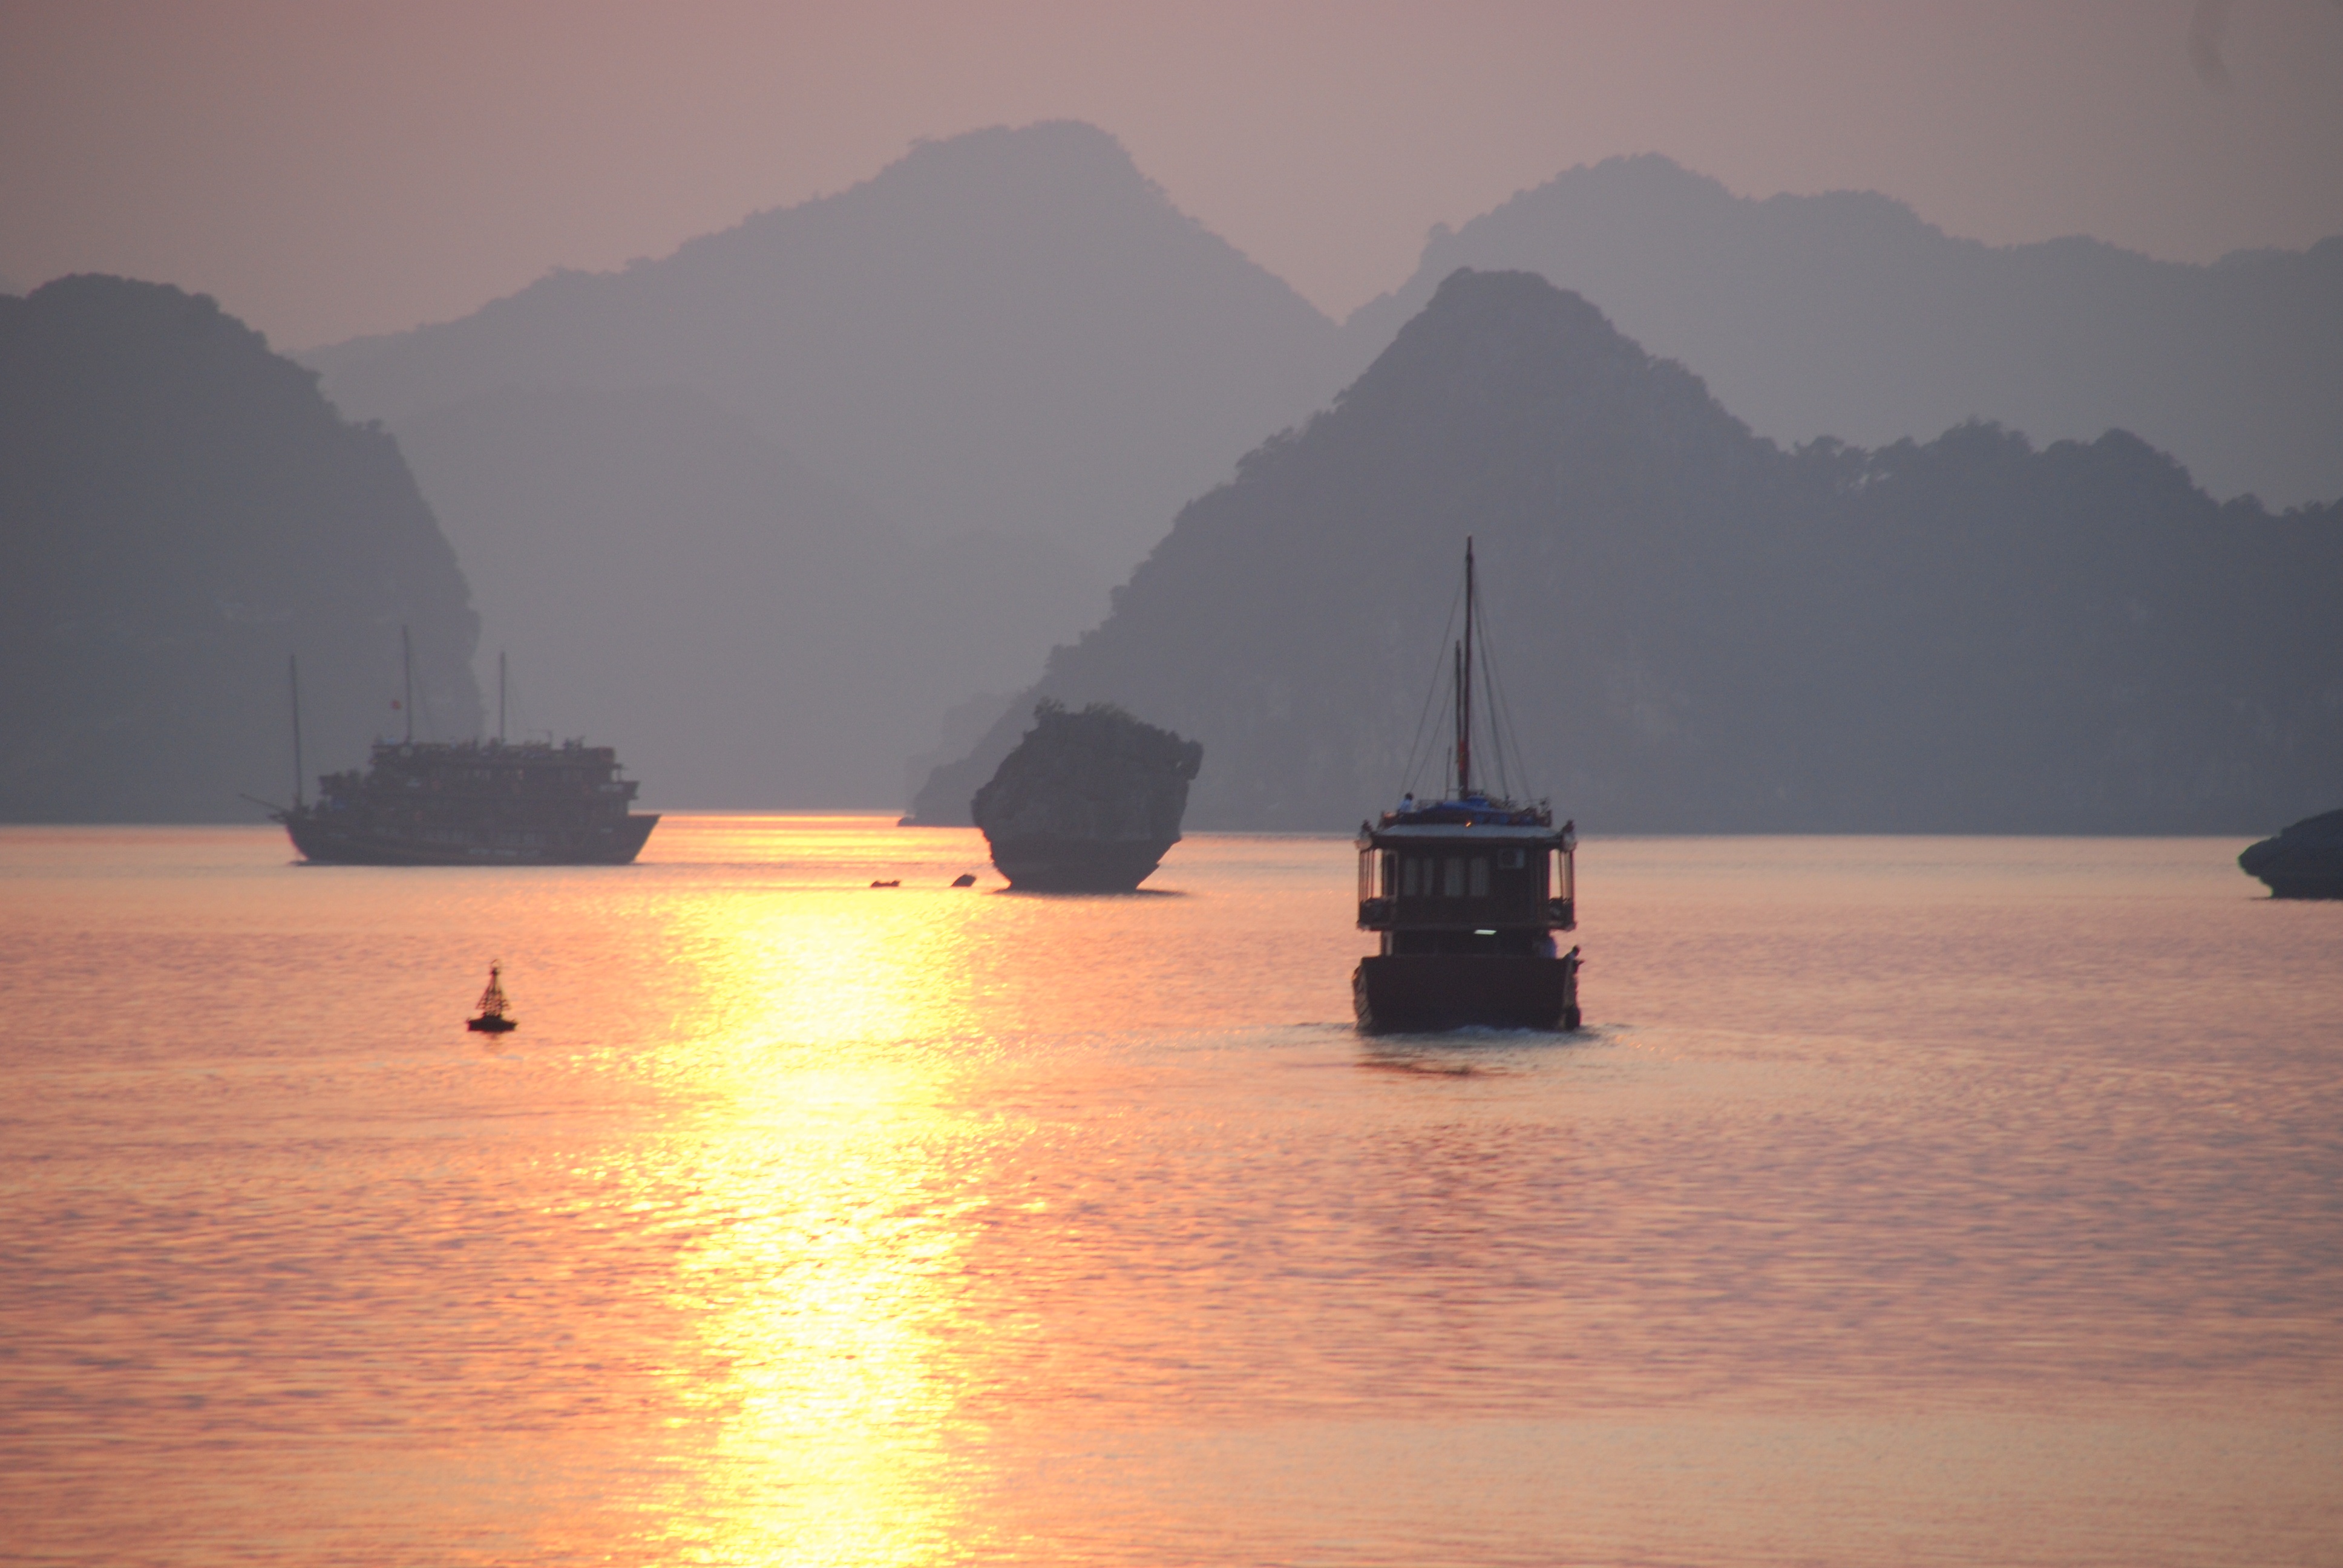
sea, coast, water, ocean, horizon, sunrise, sunset, morning, dawn, summer, travel, dusk, evening, cove, reflection, vehicle, tower, bay, tourism, holidays, boats, cruise ship, vietnam, halong, chode, the ship, atmospheric phenomenon